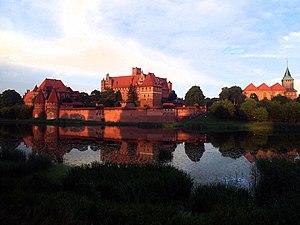
La voïvodie de Poméranie est une des 16 régions administratives de la Pologne. Gdańsk en est le chef-lieu.
La bataille de Grunwald ou première bataille de Tannenberg eut lieu le 15 juillet 1410 dans le cadre de la guerre du royaume de Pologne-Lituanie contre l'ordre Teutonique. L'alliance du royaume de Pologne et du grand-duché de Lituanie, menés respectivement par le roi Ladislas II Jagellon et le grand-duc Vytautas, écrasa les chevaliers teutoniques commandés par le grand-maître Ulrich von Jungingen. La plupart des commandants teutoniques furent soit tués soit capturés. Malgré la défaite, les chevaliers teutoniques parviennent à résister au siège de Marienbourg et les pertes territoriales lors de la paix de Toruń sont limitées. Les disputes territoriales continuèrent jusqu'à la signature de la paix du lac de Melno en 1422. Cependant, l'ordre Teutonique ne se relèvera jamais de cette défaite et le fardeau financier des indemnités de guerre entraîna des tensions internes et une crise économique sur ses terres. La bataille marque un basculement significatif des pouvoirs en Europe orientale et permet à l'union de Pologne-Lituanie de devenir la puissance politique et militaire dominante dans la région.